Marib Governorate

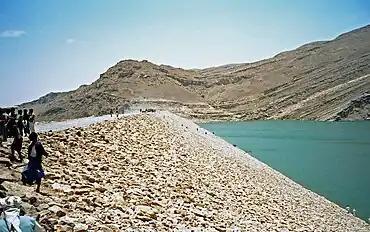
Marib Dam

In the 1980s, after the region was hit by floods, a dam was constructed in Marib, which would later be deemed to be important for the country's agriculture and economy. Its construction was financed by Sheikh Zayed bin Sultan Al Nahyan of the United Arab Emirates, who himself was reportedly a descendant of people from this area.